William Arbuckle Reid

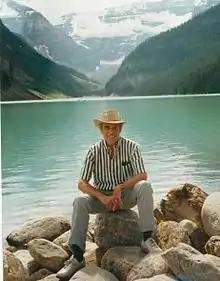
Reid in 1989

William Arbuckle "Bill" Reid (1933 – 2 September 2015) was a British curriculum theorist.